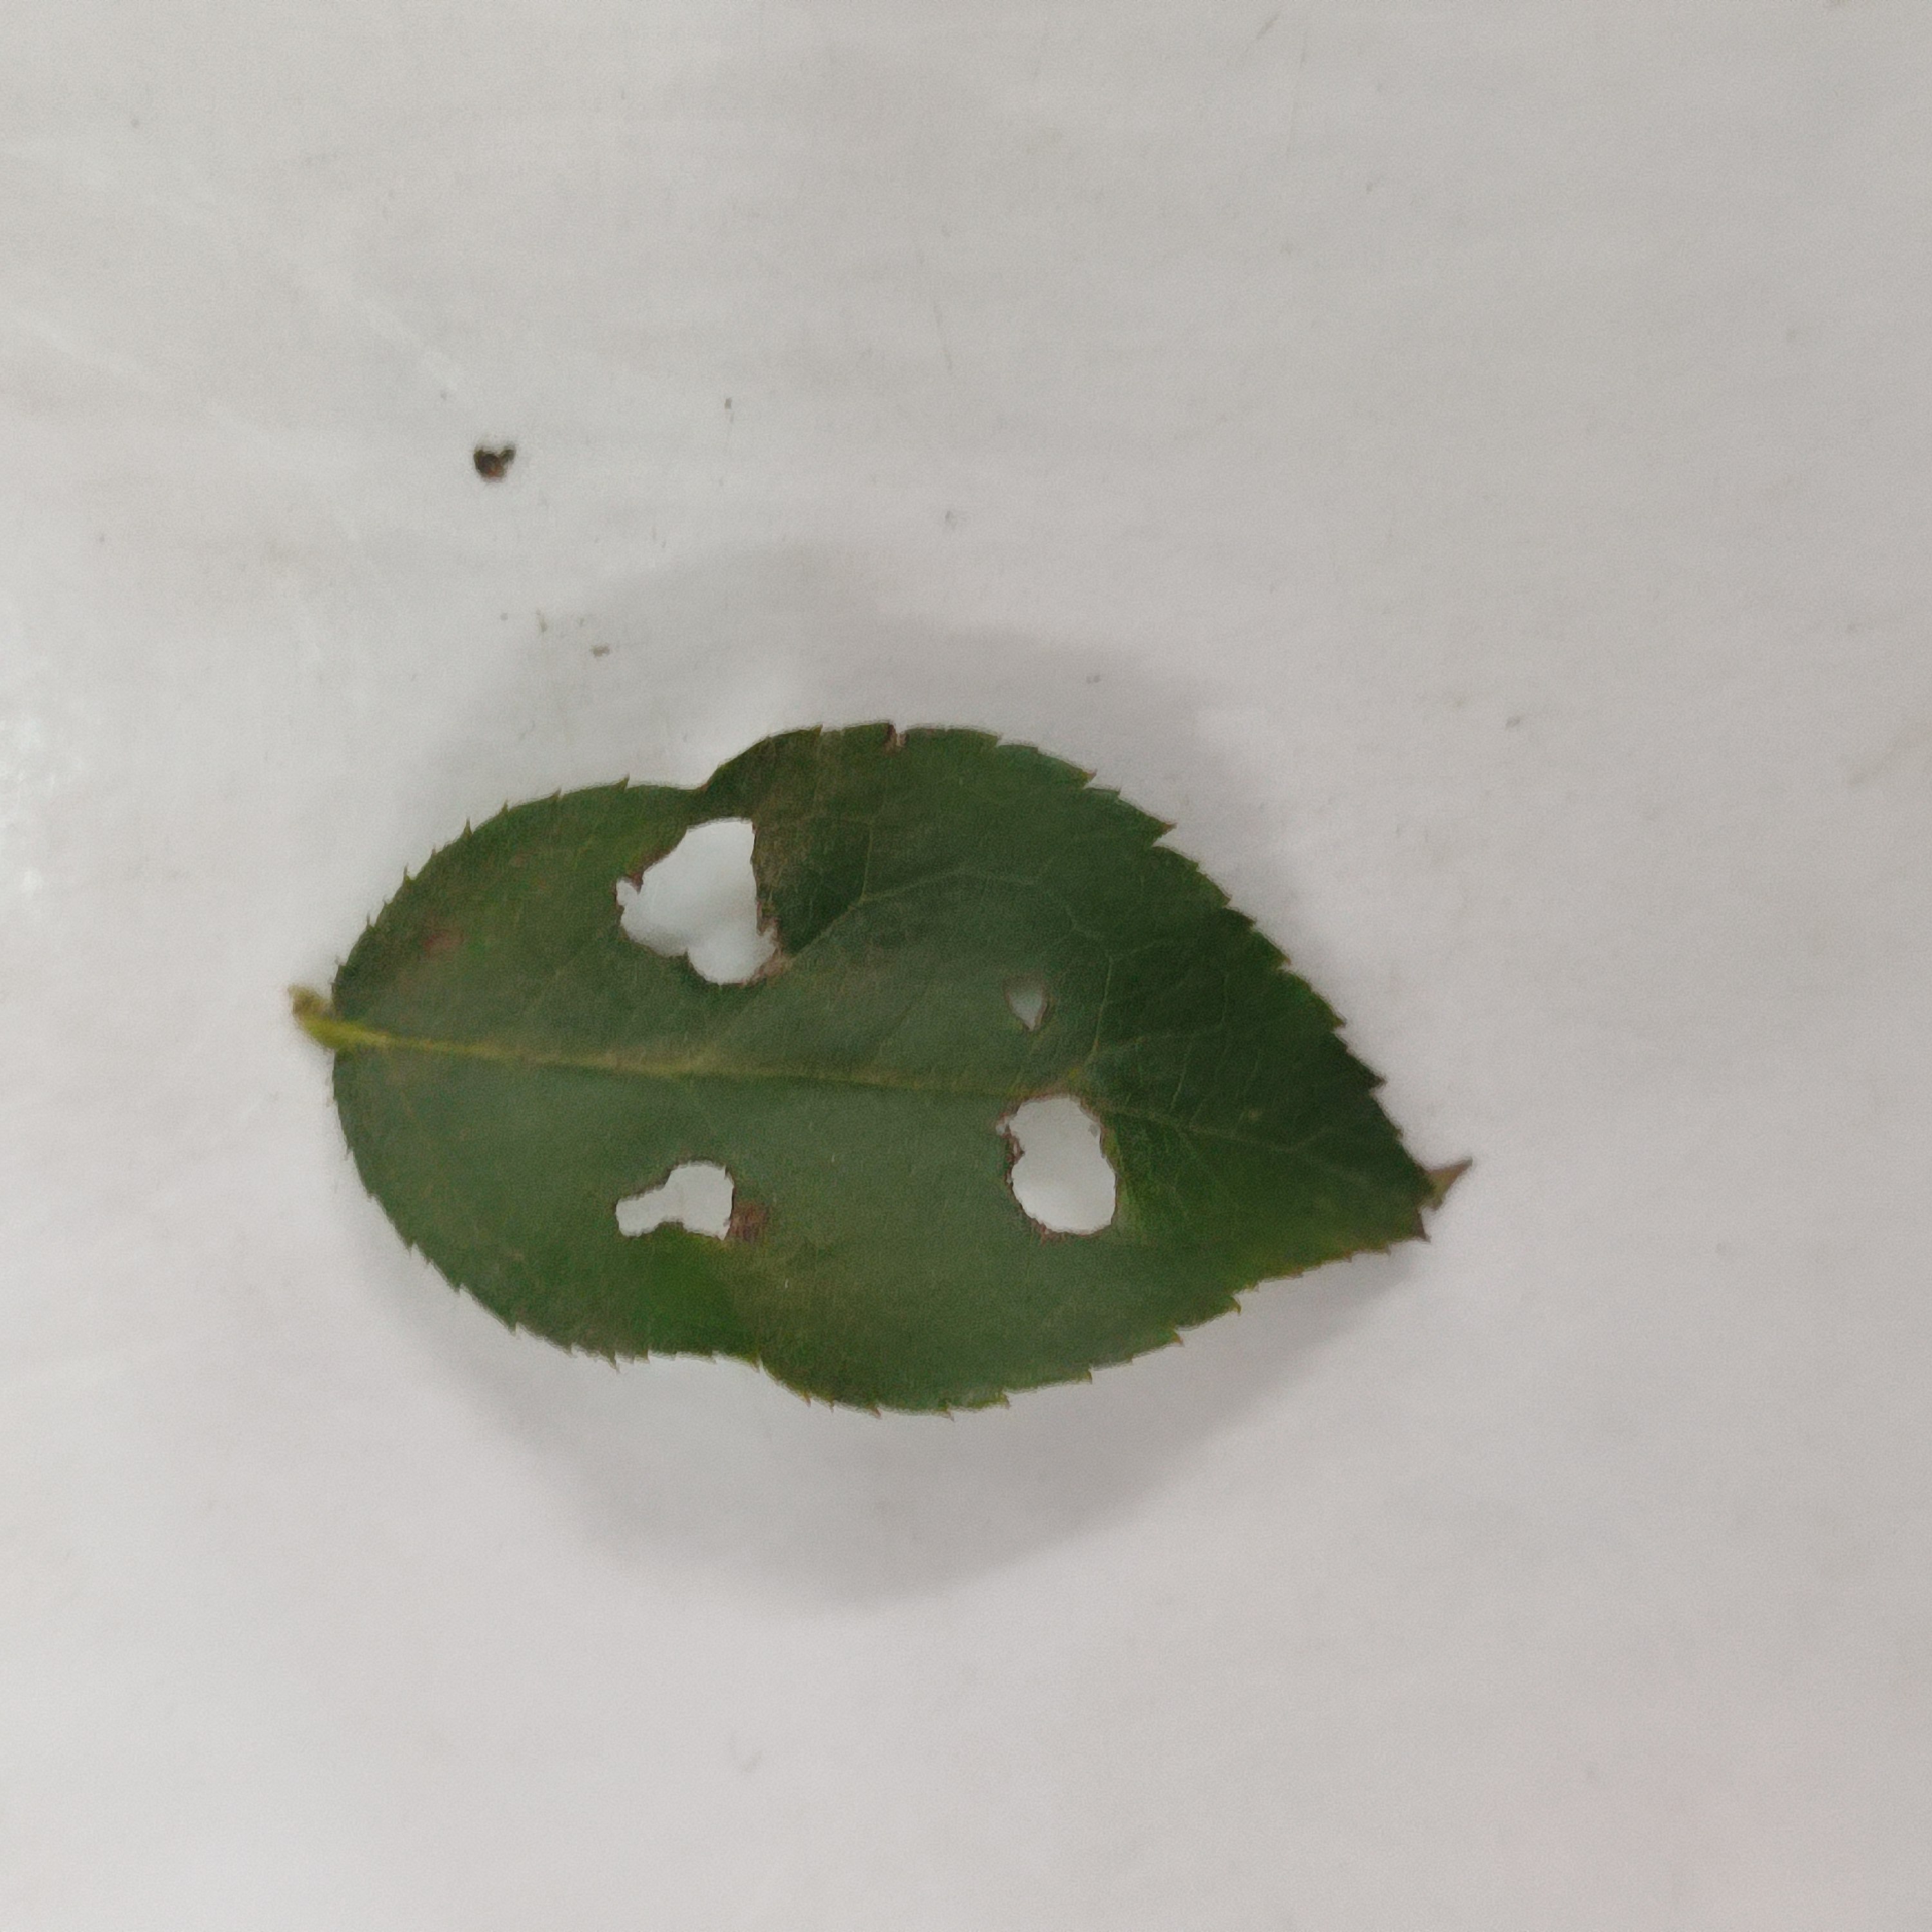
Label: Insect Hole